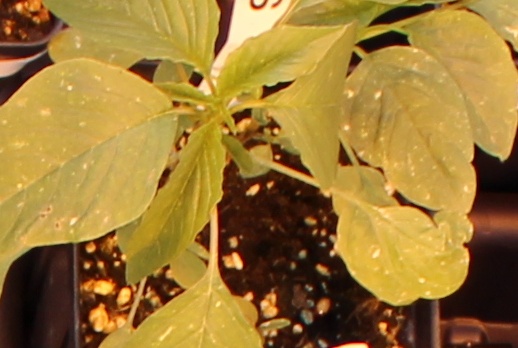
Label: Palmer Amaranth